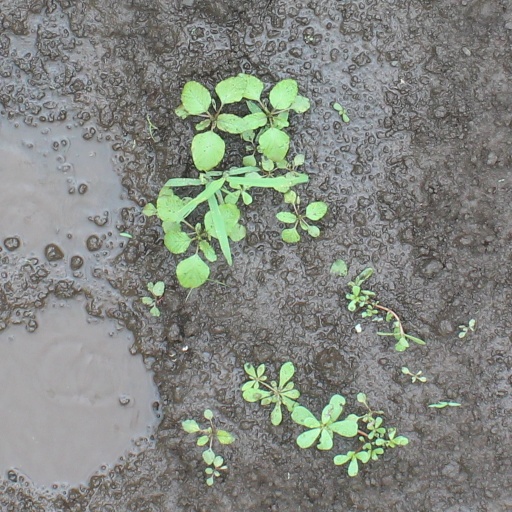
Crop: soybean